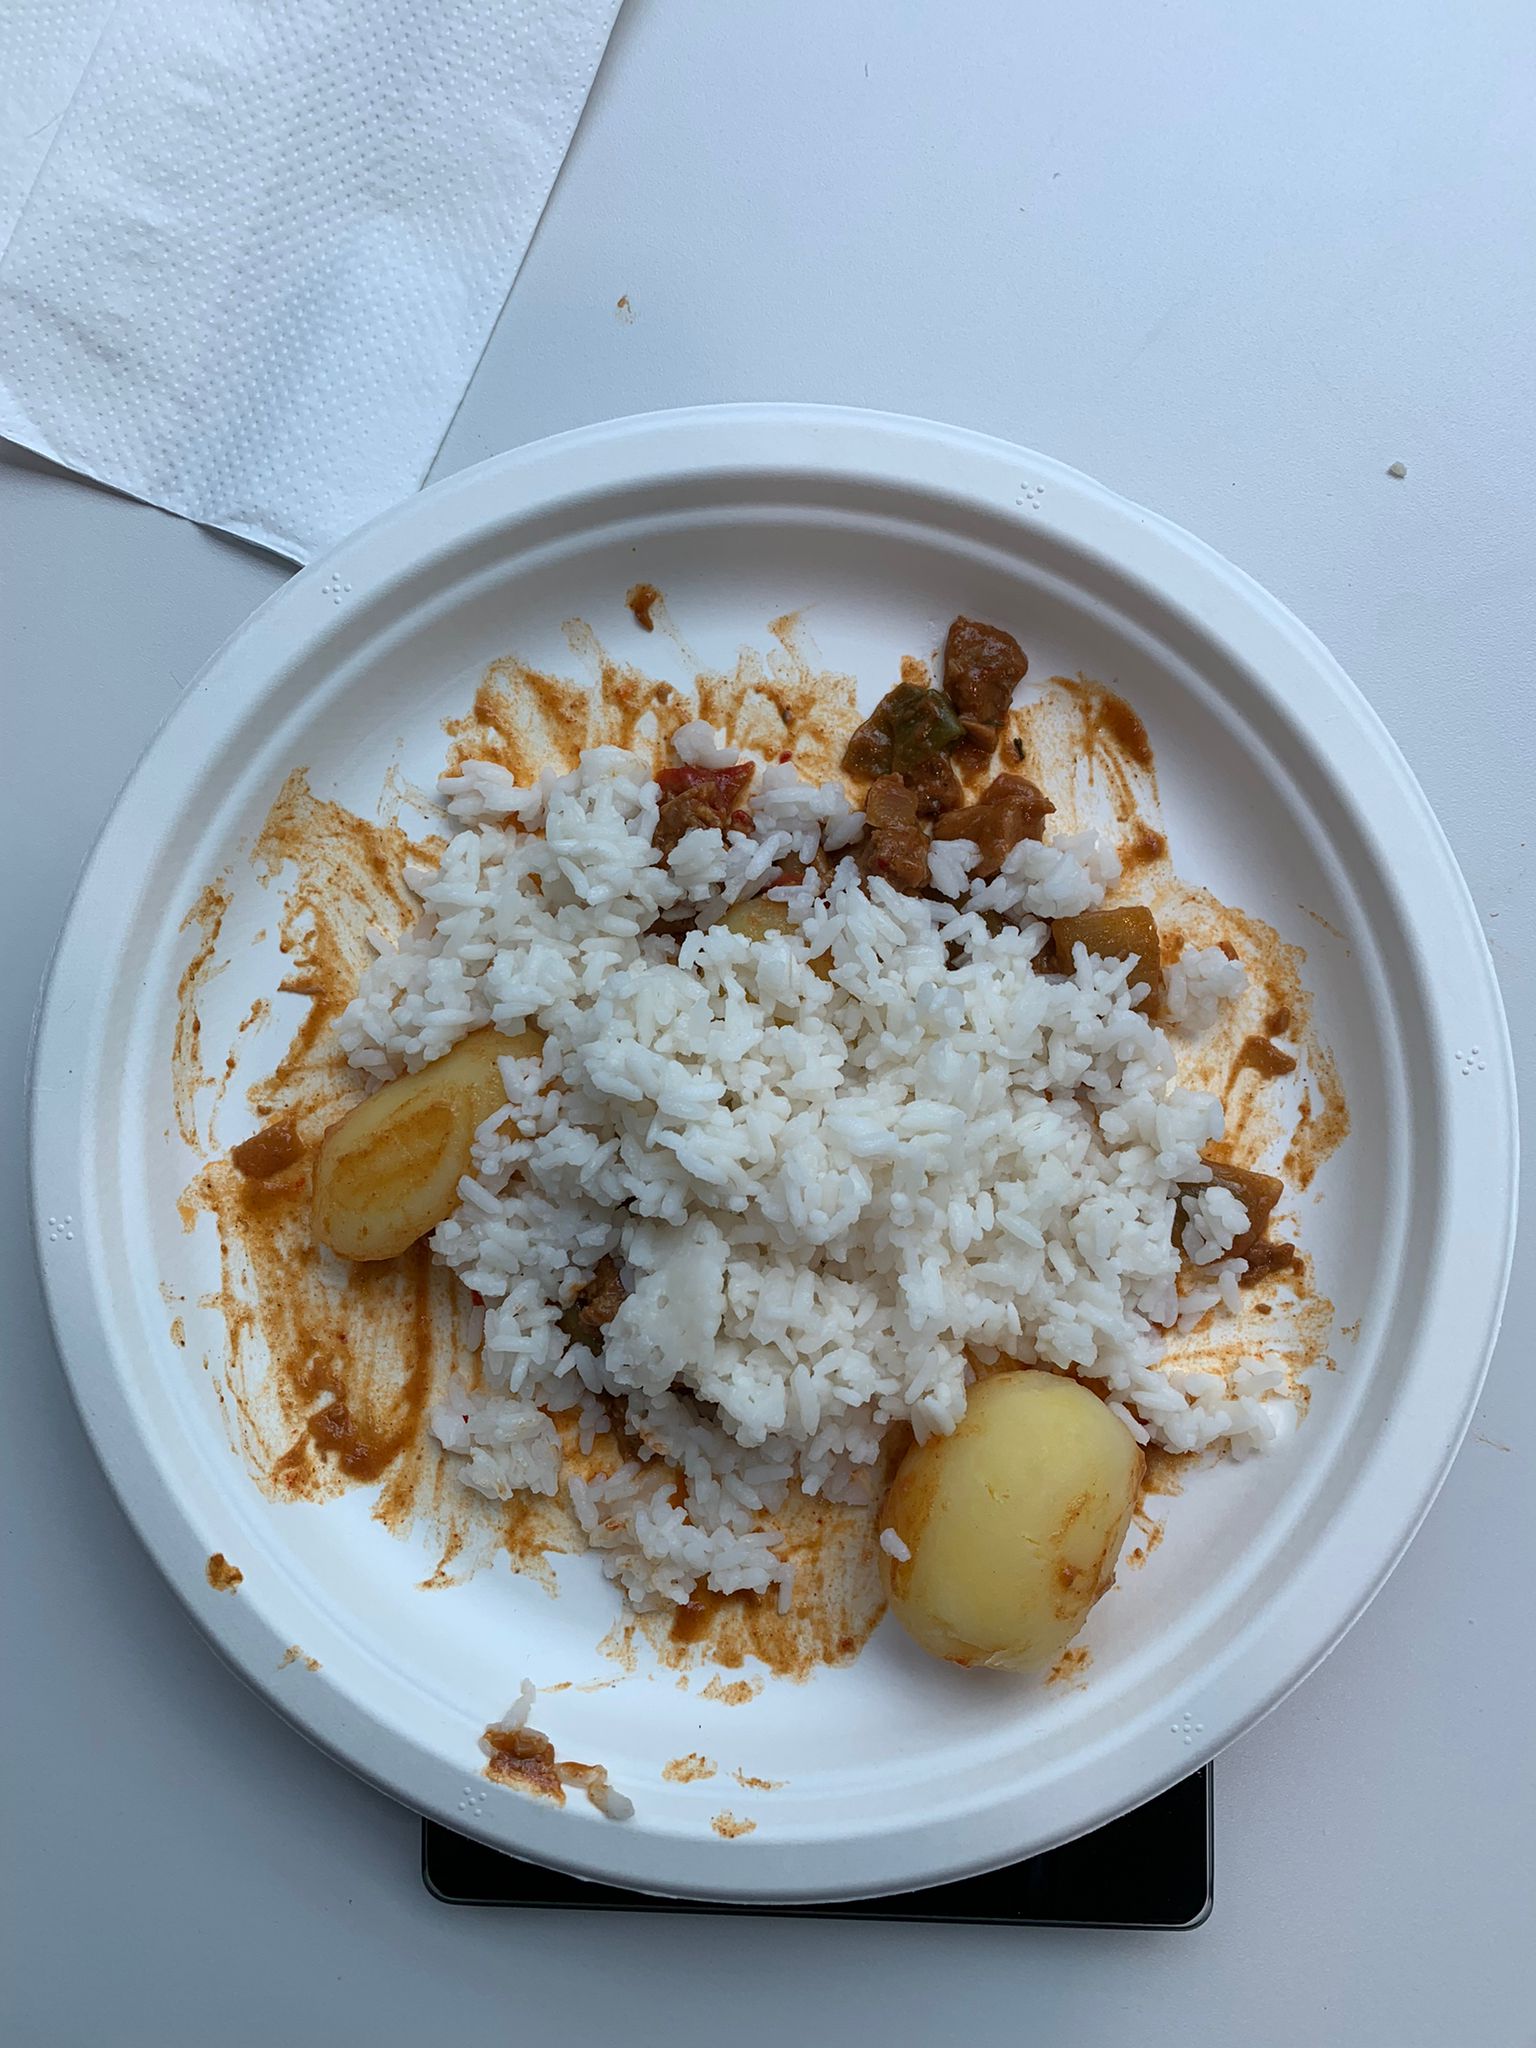
Ingredients: goulash, potatoes, rice